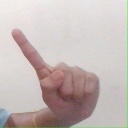
अक्षर: ए